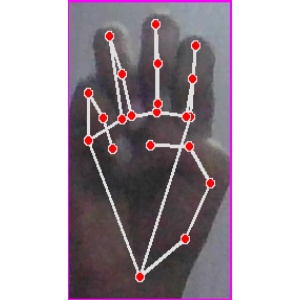
अक्षर: म